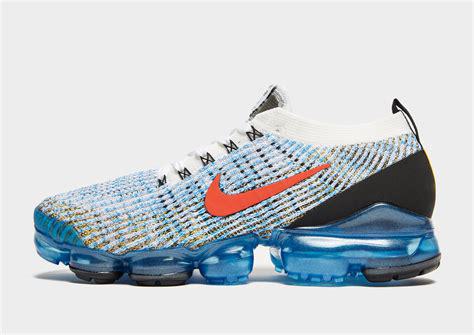
Brand: Nike
Model: Air Vapormax 2021 FK